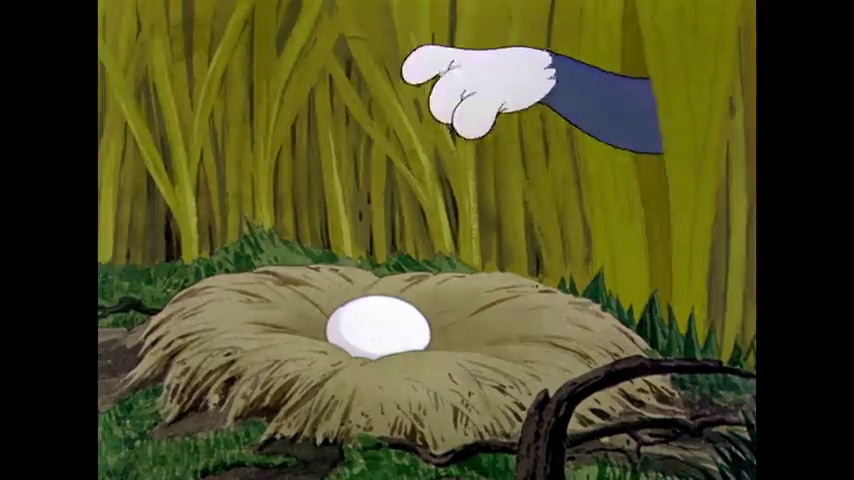
Portrait style: Cartoon Portrait